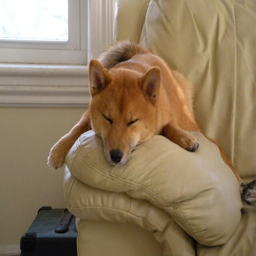
he almost looks like a stuffed animal !